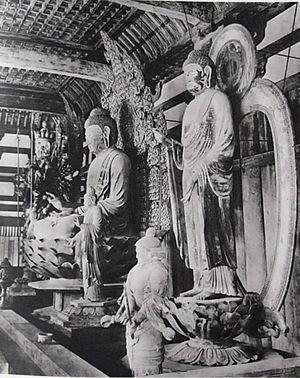
L'introduction du bouddhisme au Japon en provenance du royaume coréen de Baekje au milieu du VIᵉ siècle entraîne une renaissance de la sculpture japonaise. Des moines bouddhistes, des artisans et des lettrés s'installent autour de la capitale dans la province de Yamato et transmettent leurs techniques aux artisans locaux. Tout naturellement, les premières sculptures japonaises des époques Asuka et Hakuhō montrent de fortes influences de l'art continental et se caractérisent d'abord par des yeux en amande, des lèvres en forme de croissant tournées vers le haut et des plis dans les vêtements disposés symétriquement. L'atelier du sculpteur Tori Busshi, fortement influencé par le style des Wei du nord, produit des œuvres qui illustrent ces caractéristiques. La triade de Shaka Nyorai et le Guze Kannon au Hōryū-ji en sont d'excellents exemples. À la fin du VIIᵉ siècle, le bois remplace le bronze et le cuivre. Au début de la dynastie Tang, un plus grand réalisme s'exprime par des formes plus pleines, des fentes longues et étroites pour les yeux, des traits de visage plus doux, des vêtements fluides et embellis avec des ornements tels que des bracelets et des bijoux.